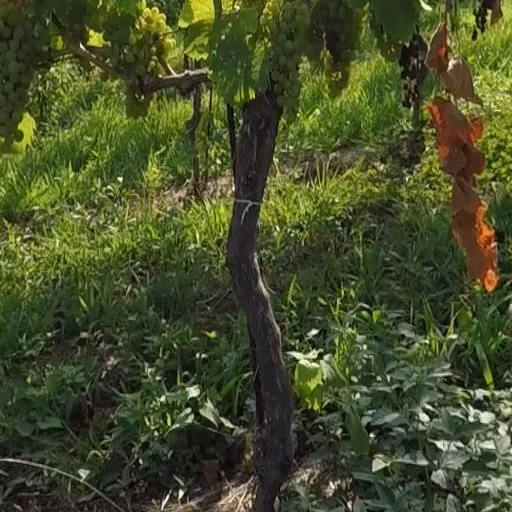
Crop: grape